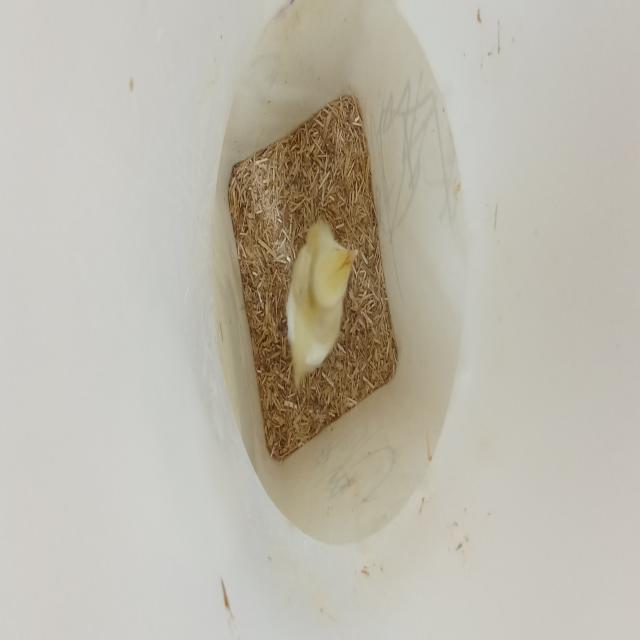
Weight: 180 g